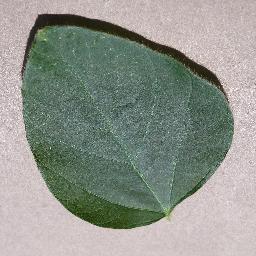
Label: Soybean___healthy